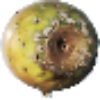
Label: cactus_fruit